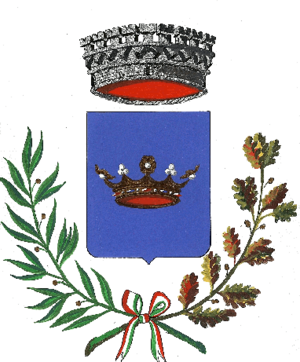
Tambre est une commune du haut plateau du Cansiglio de la province de Belluno dans la Vénétie en Italie.